Demographics of the Faroe Islands

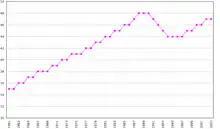
Demographics of the Faroe Islands, Data of FAO, year 2005 ; Number of inhabitants in thousands.

A 2004 DNA analysis revealed that Y chromosomes, tracing male descent, are 87% Scandinavian. The studies show that mitochondrial DNA, tracing female descent, is 84% Scottish/Irish.